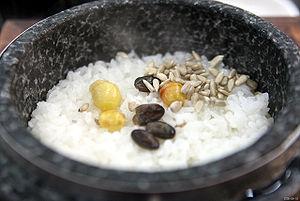
Les 3 techniques de cuisson du riz sont : à l'eau, à la vapeur, au gras. Elles varient avec les espèces et variétés de riz et les usages culinaires.